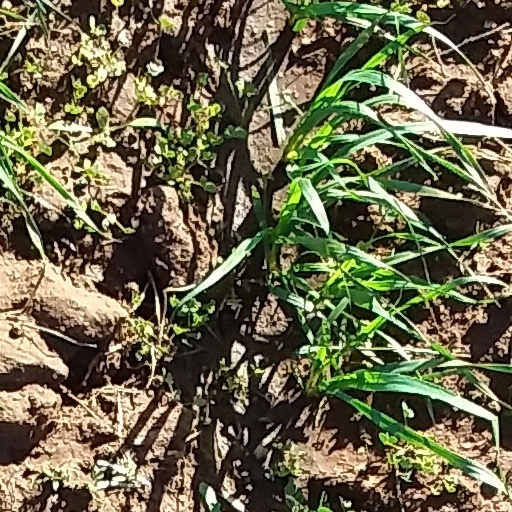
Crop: wheat